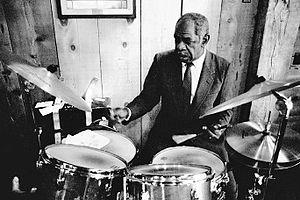
Granville William Roker, dit Mickey Roker, né le 3 septembre 1932 à Miami et mort le 22 mai 2017 à Philadelphie, est un batteur américain de jazz.